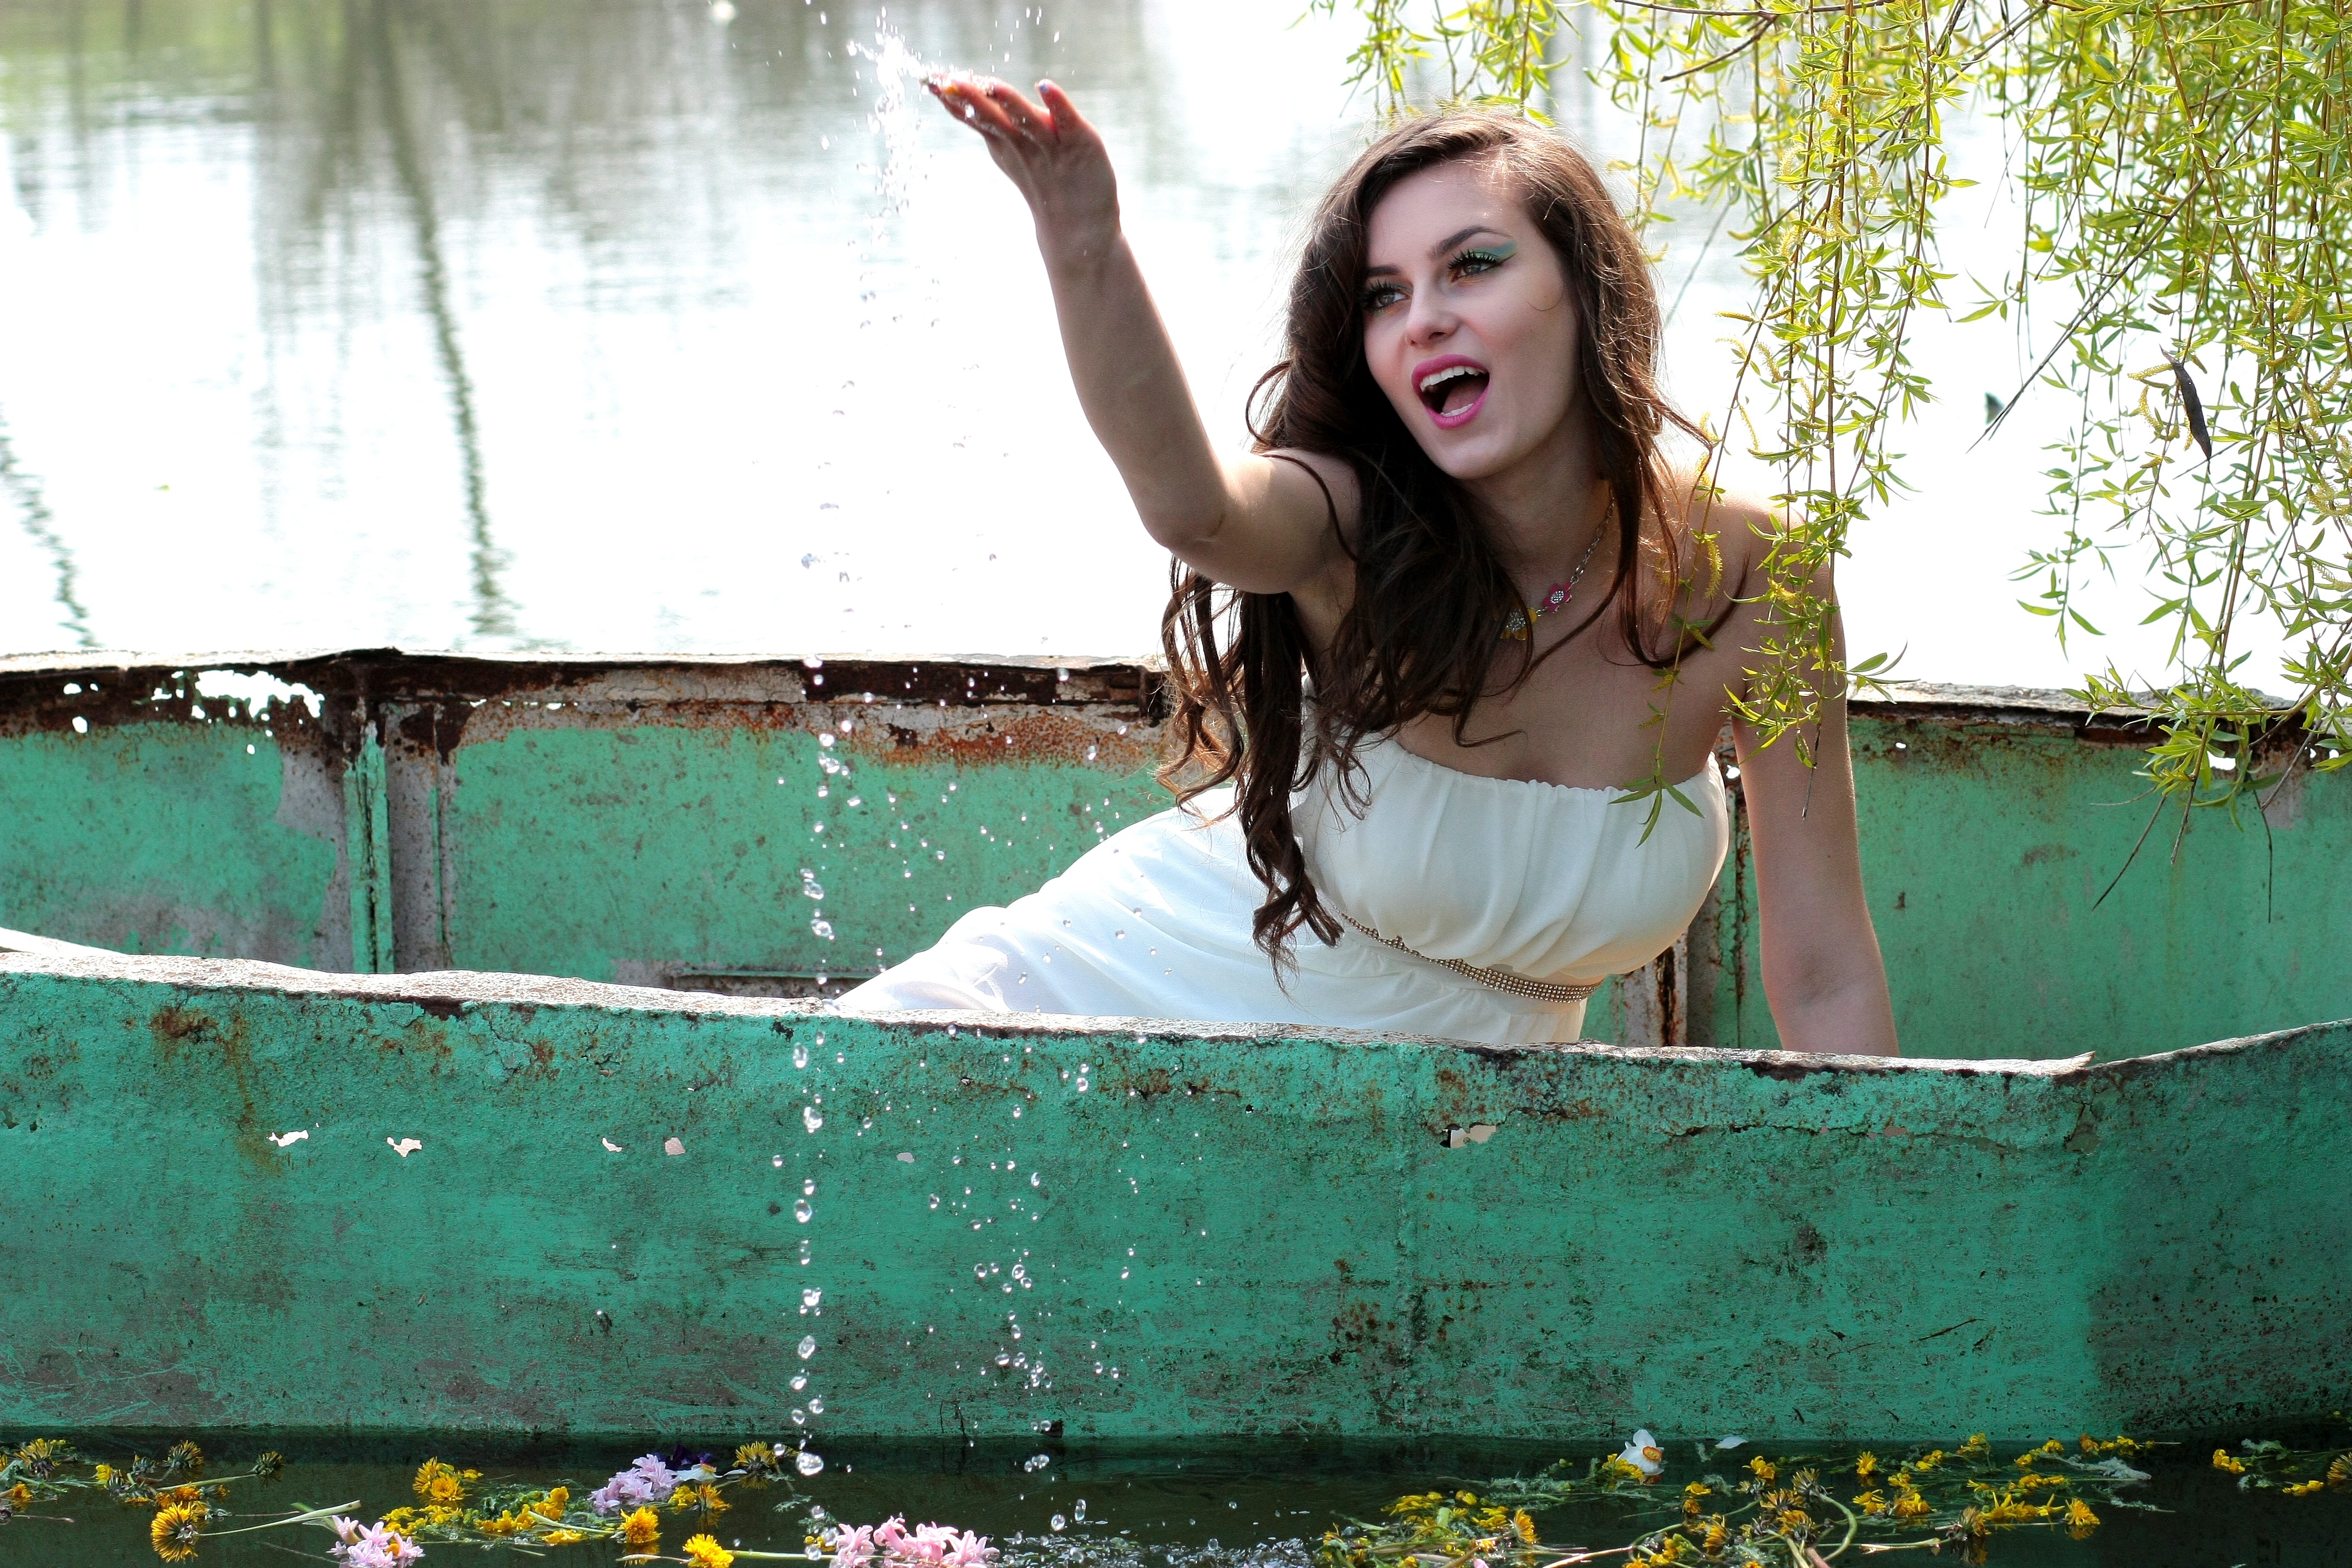
water, girl, boat, photography, model, color, leisure, flowers, photograph, beauty, image, photo shoot